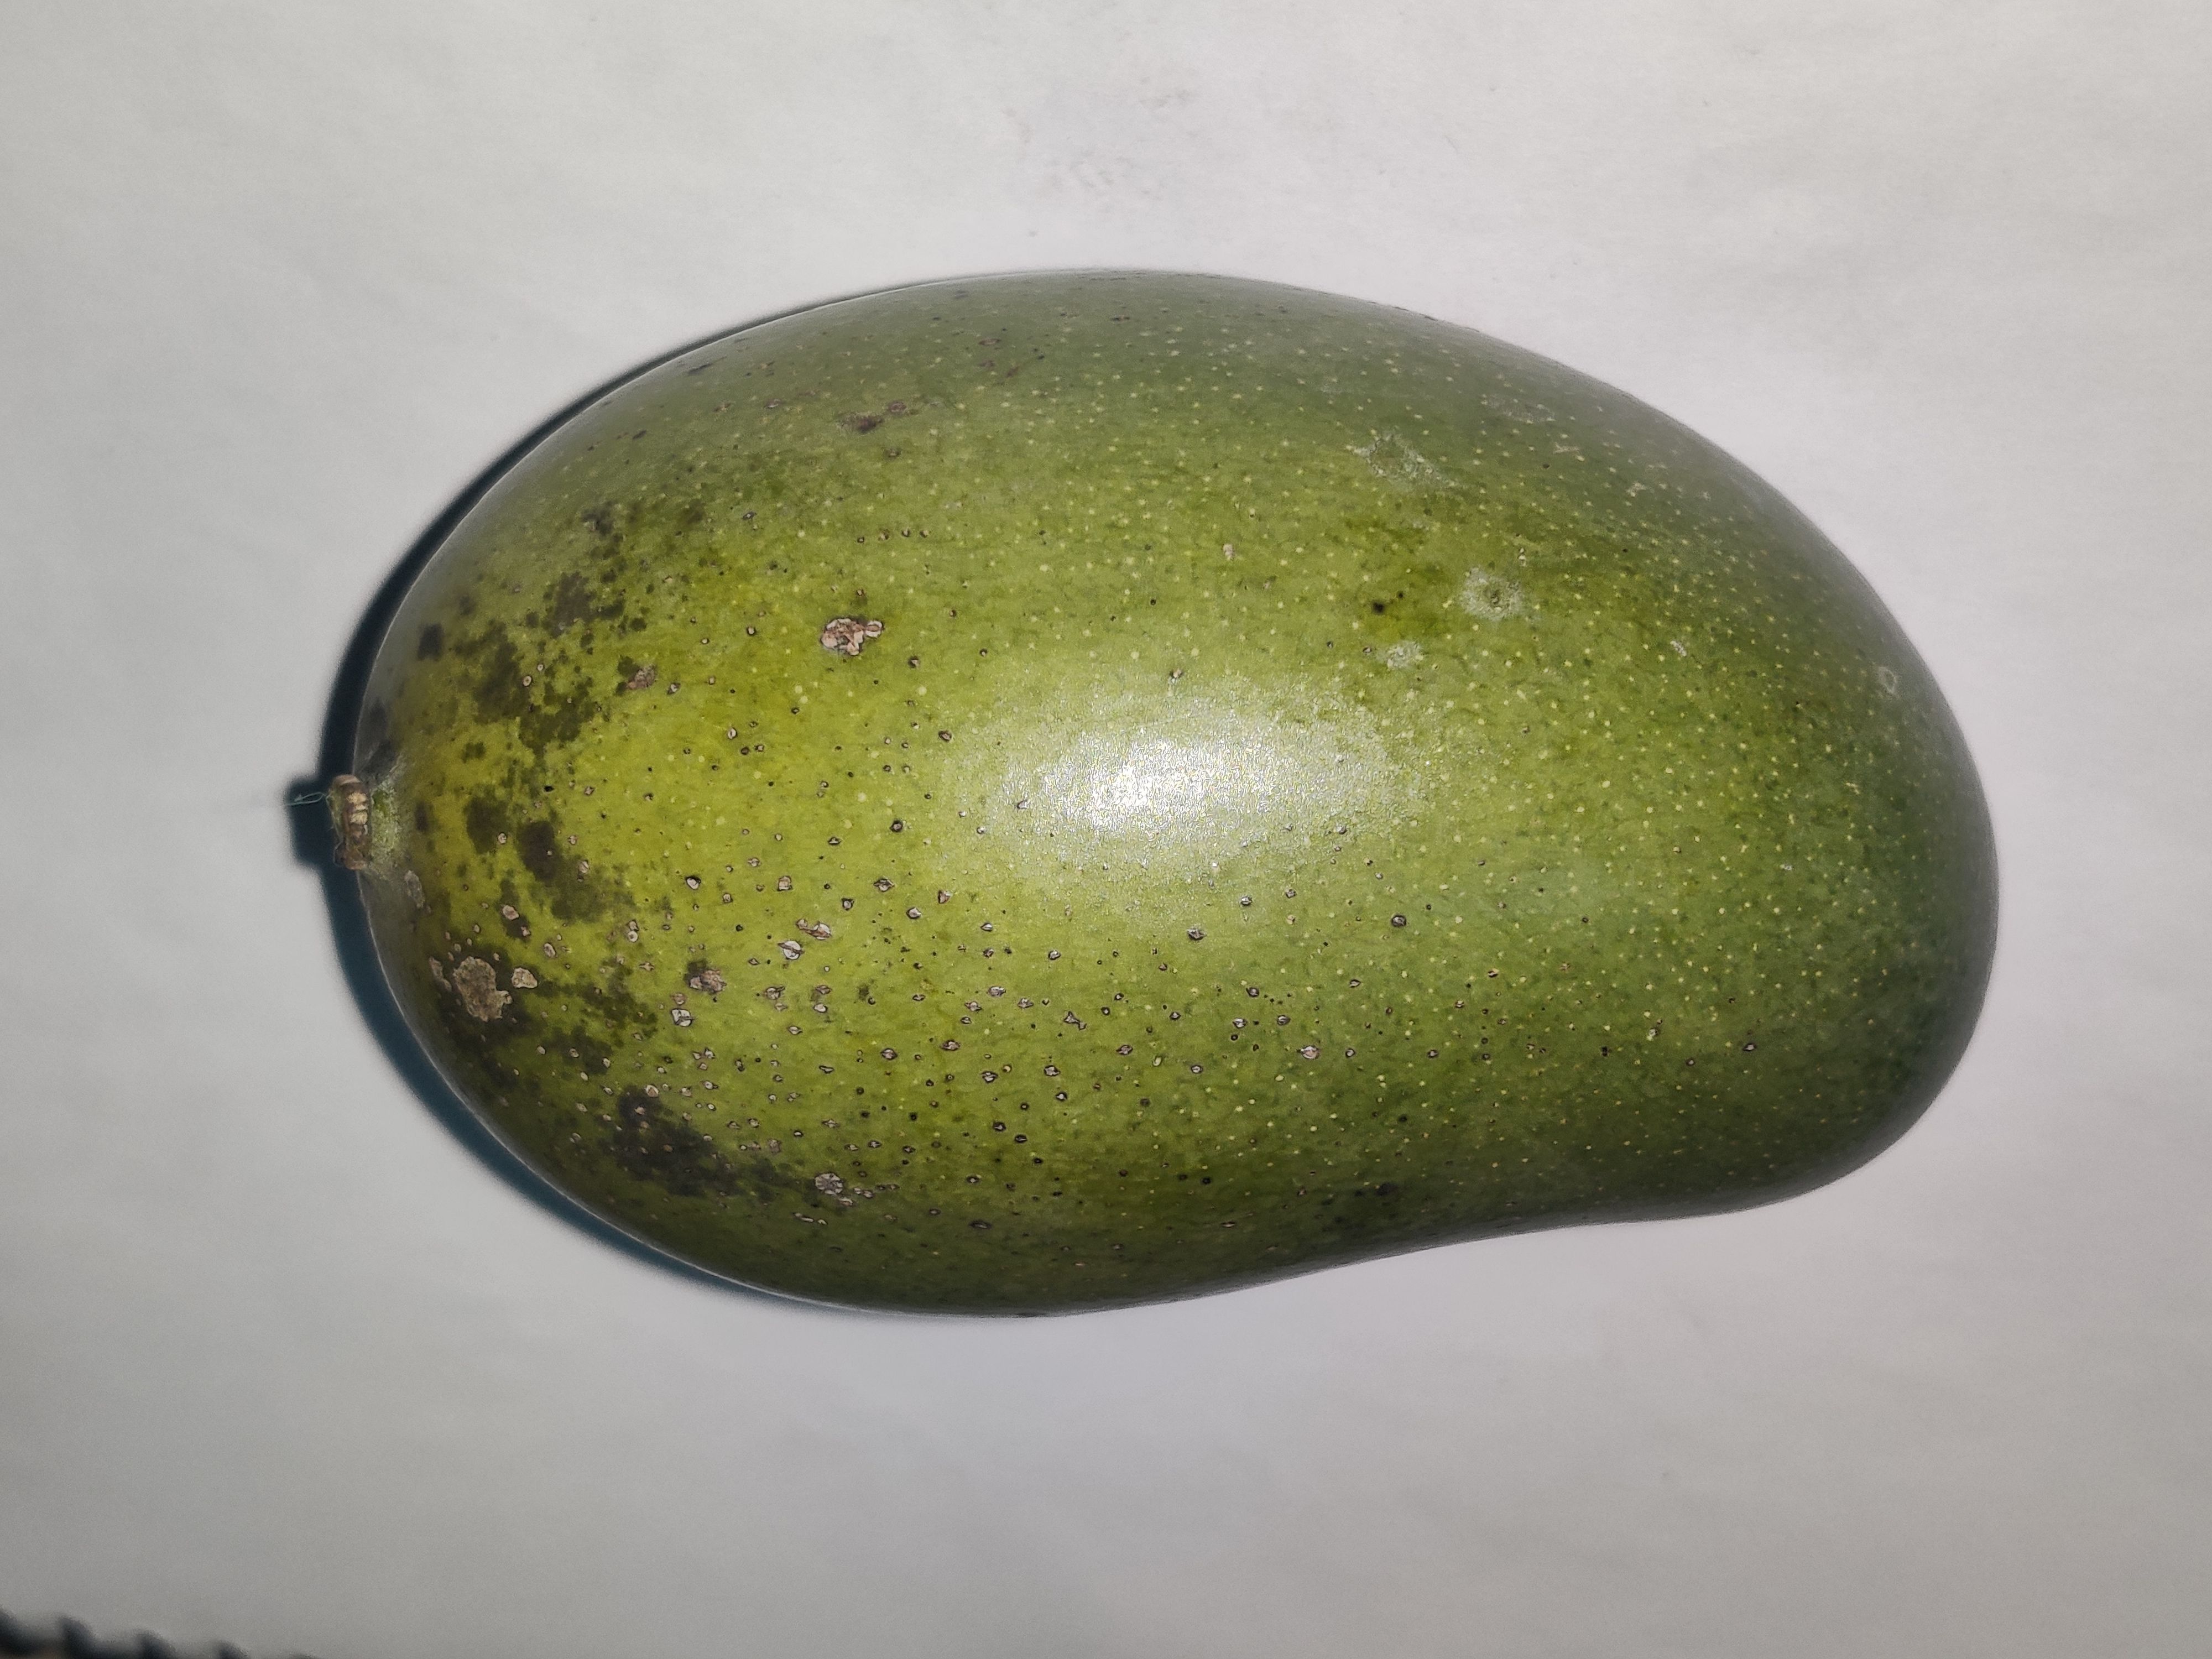
Fruit: mango
Grade: 1st-grade